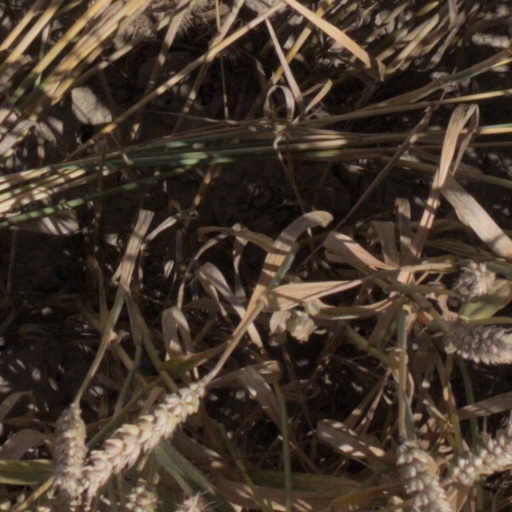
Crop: wheat